List of boardwalks in the United States

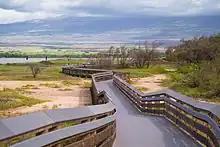
The boardwalk at Kealia Pond National Wildlife Refuge in Maui, Hawaii

A new wetlands trail boardwalk is being constructed in the undeveloped portion of Shoreline Park, west of the existing access roadway to the park. The trail will begin and end in uplands, originating at the existing trail opening south of the dog park and terminating at Williamsburg Drive / Colley Cove Drive. The trail will cross through an environmentally sensitive area utilizing an elevated pile-supported boardwalk and will integrate into existing trail systems. The primary purpose of the trail boardwalk is to increase connectivity between Shoreline Park and the adjacent residential areas to the west. The trail will also provide ADA access to the beach along the Santa Rosa Sound waterfront.